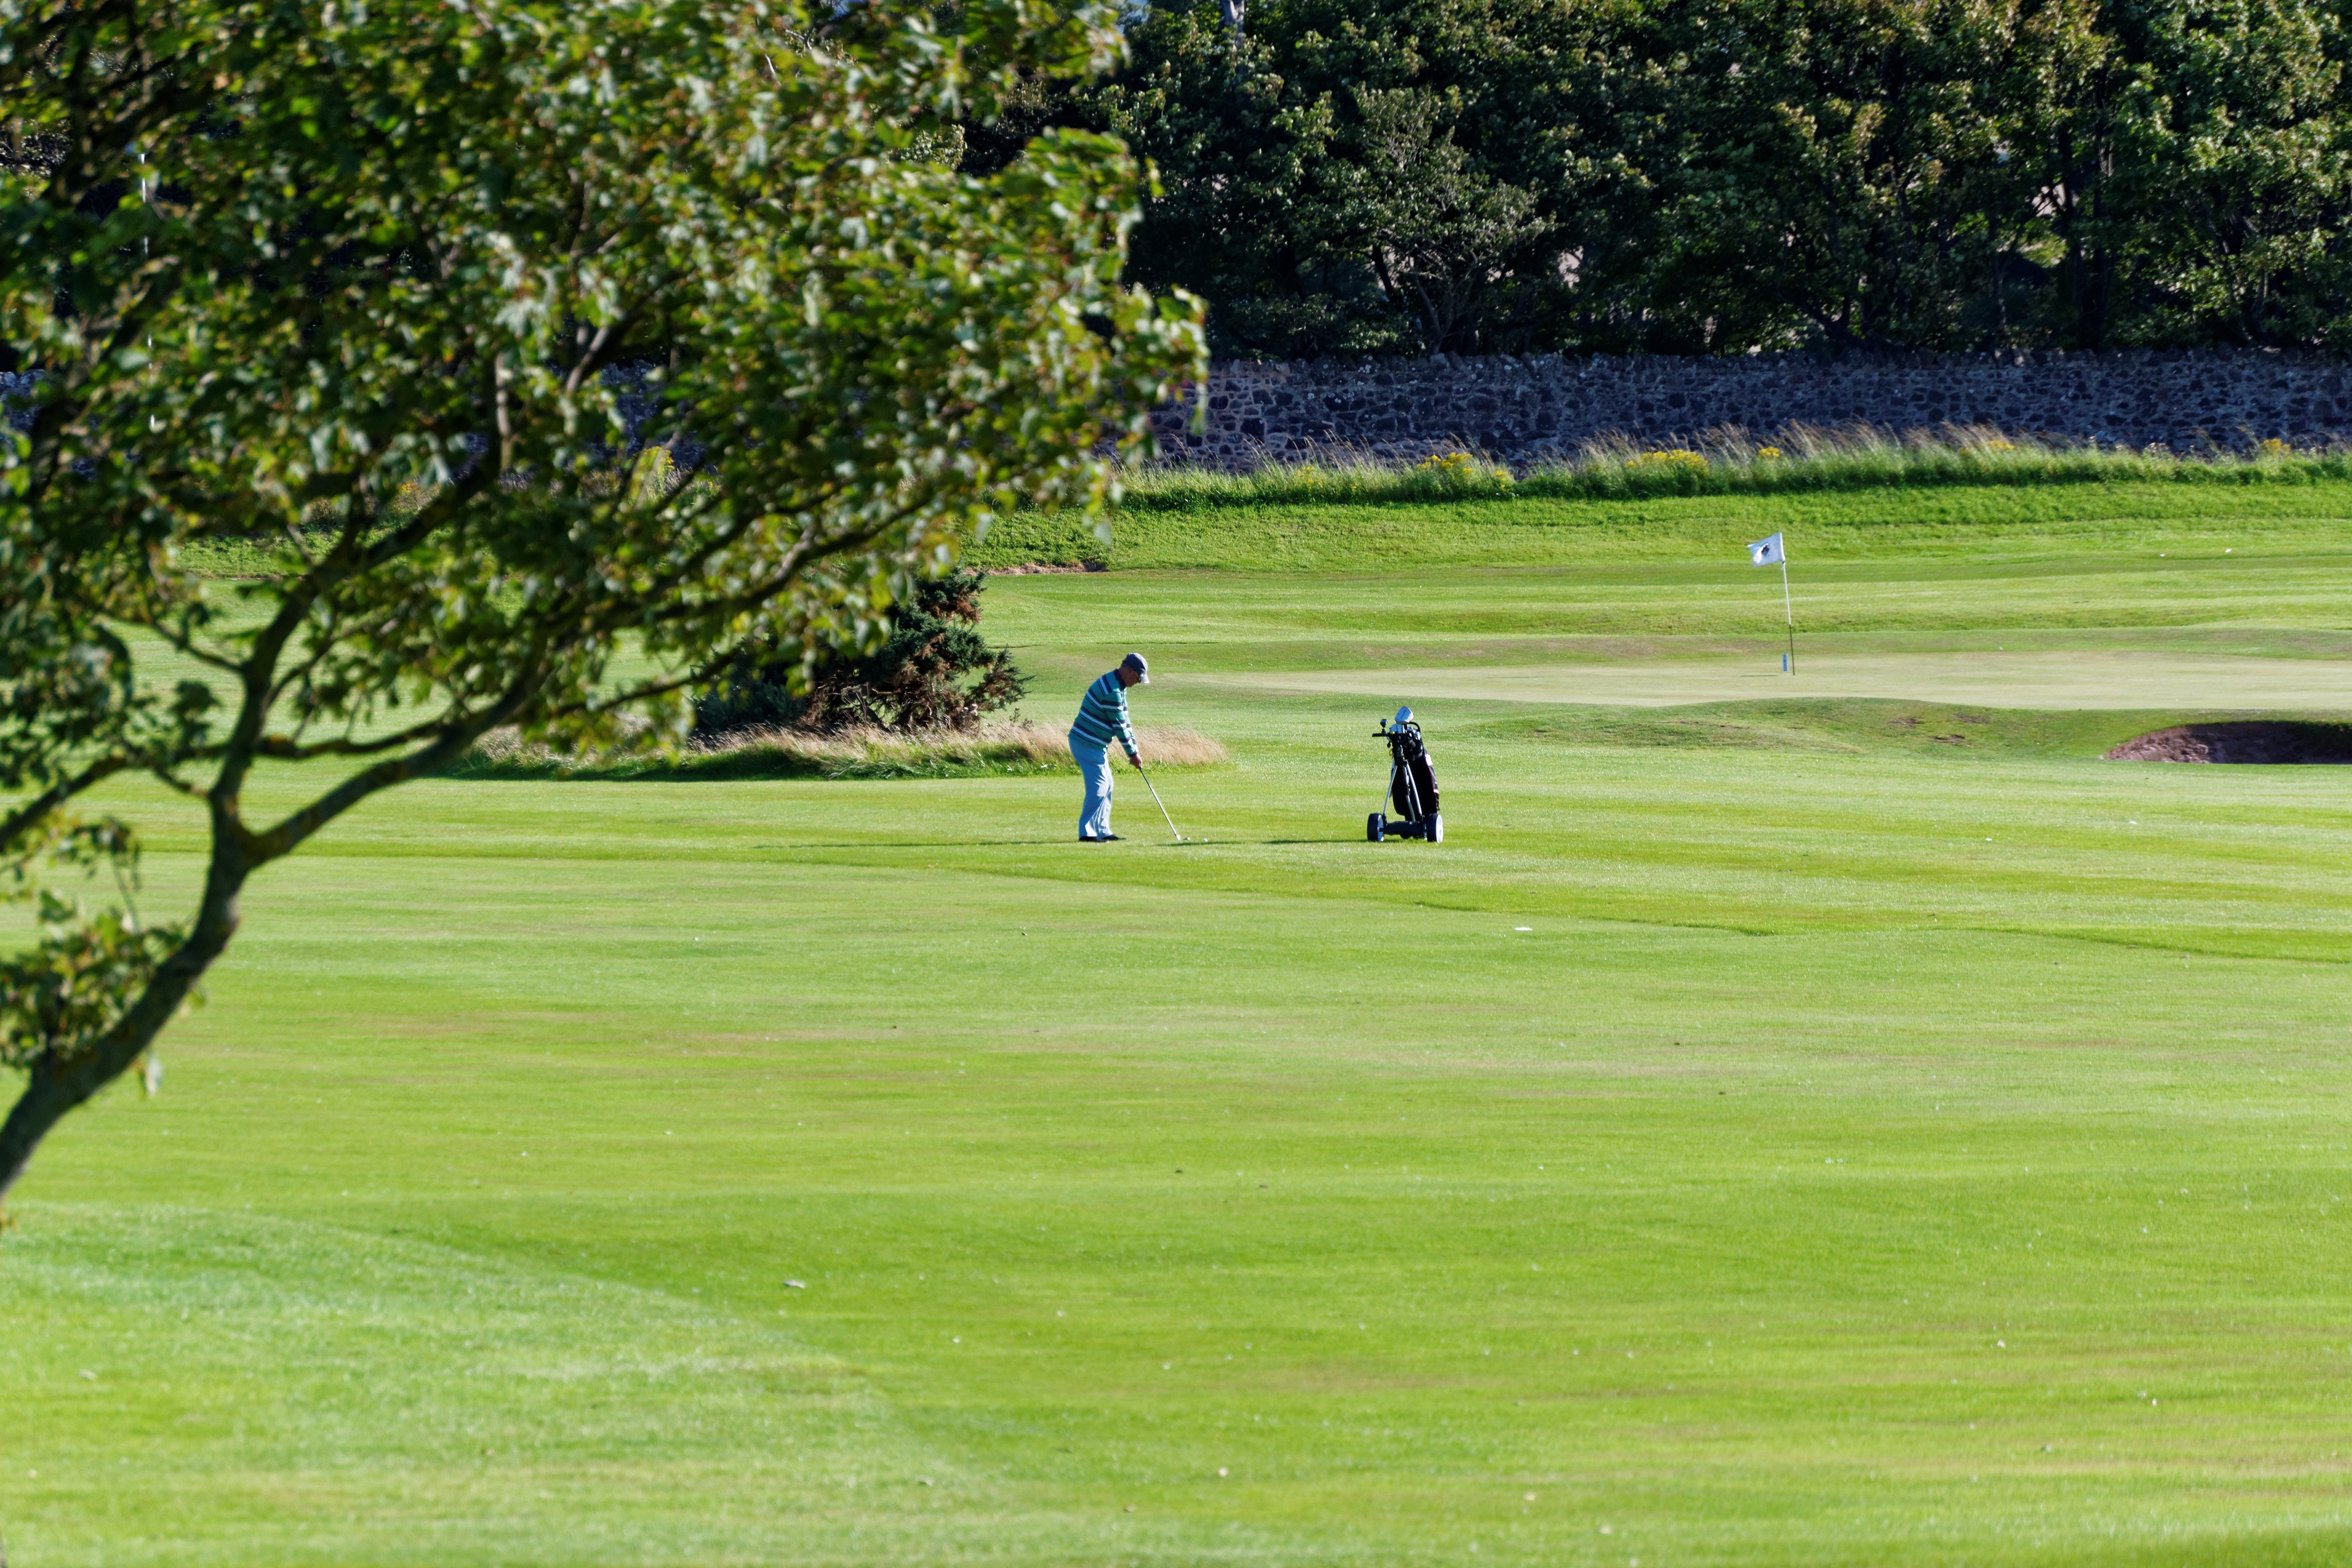
man, grass, outdoor, structure, sport, field, lawn, game, play, hole, recreation, green, rough, club, exercise, leisure, baseball field, golf, golf course, golfing, golf club, sports, grassland, ball, course, fairway, hobby, golfer, golf course landscape, golf clubs, ball game, bunkers, outdoor recreation, golf flag, sport venue, individual sports, pitch and putt